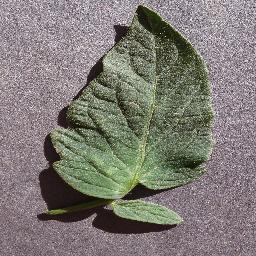
Label: Tomato___healthy